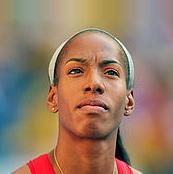
Age: 22